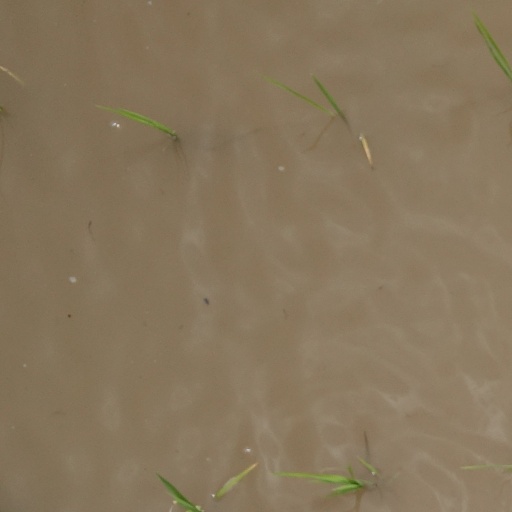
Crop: rice